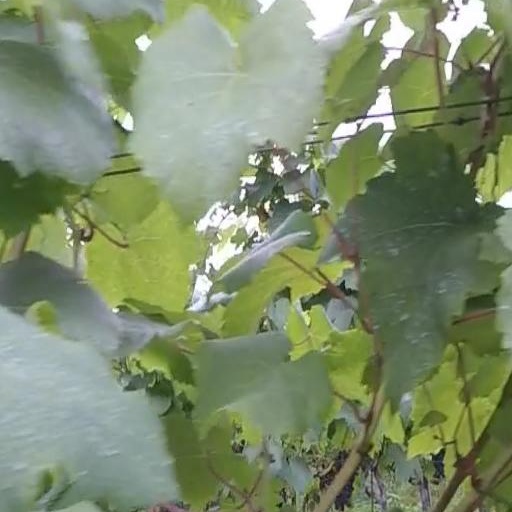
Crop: grape